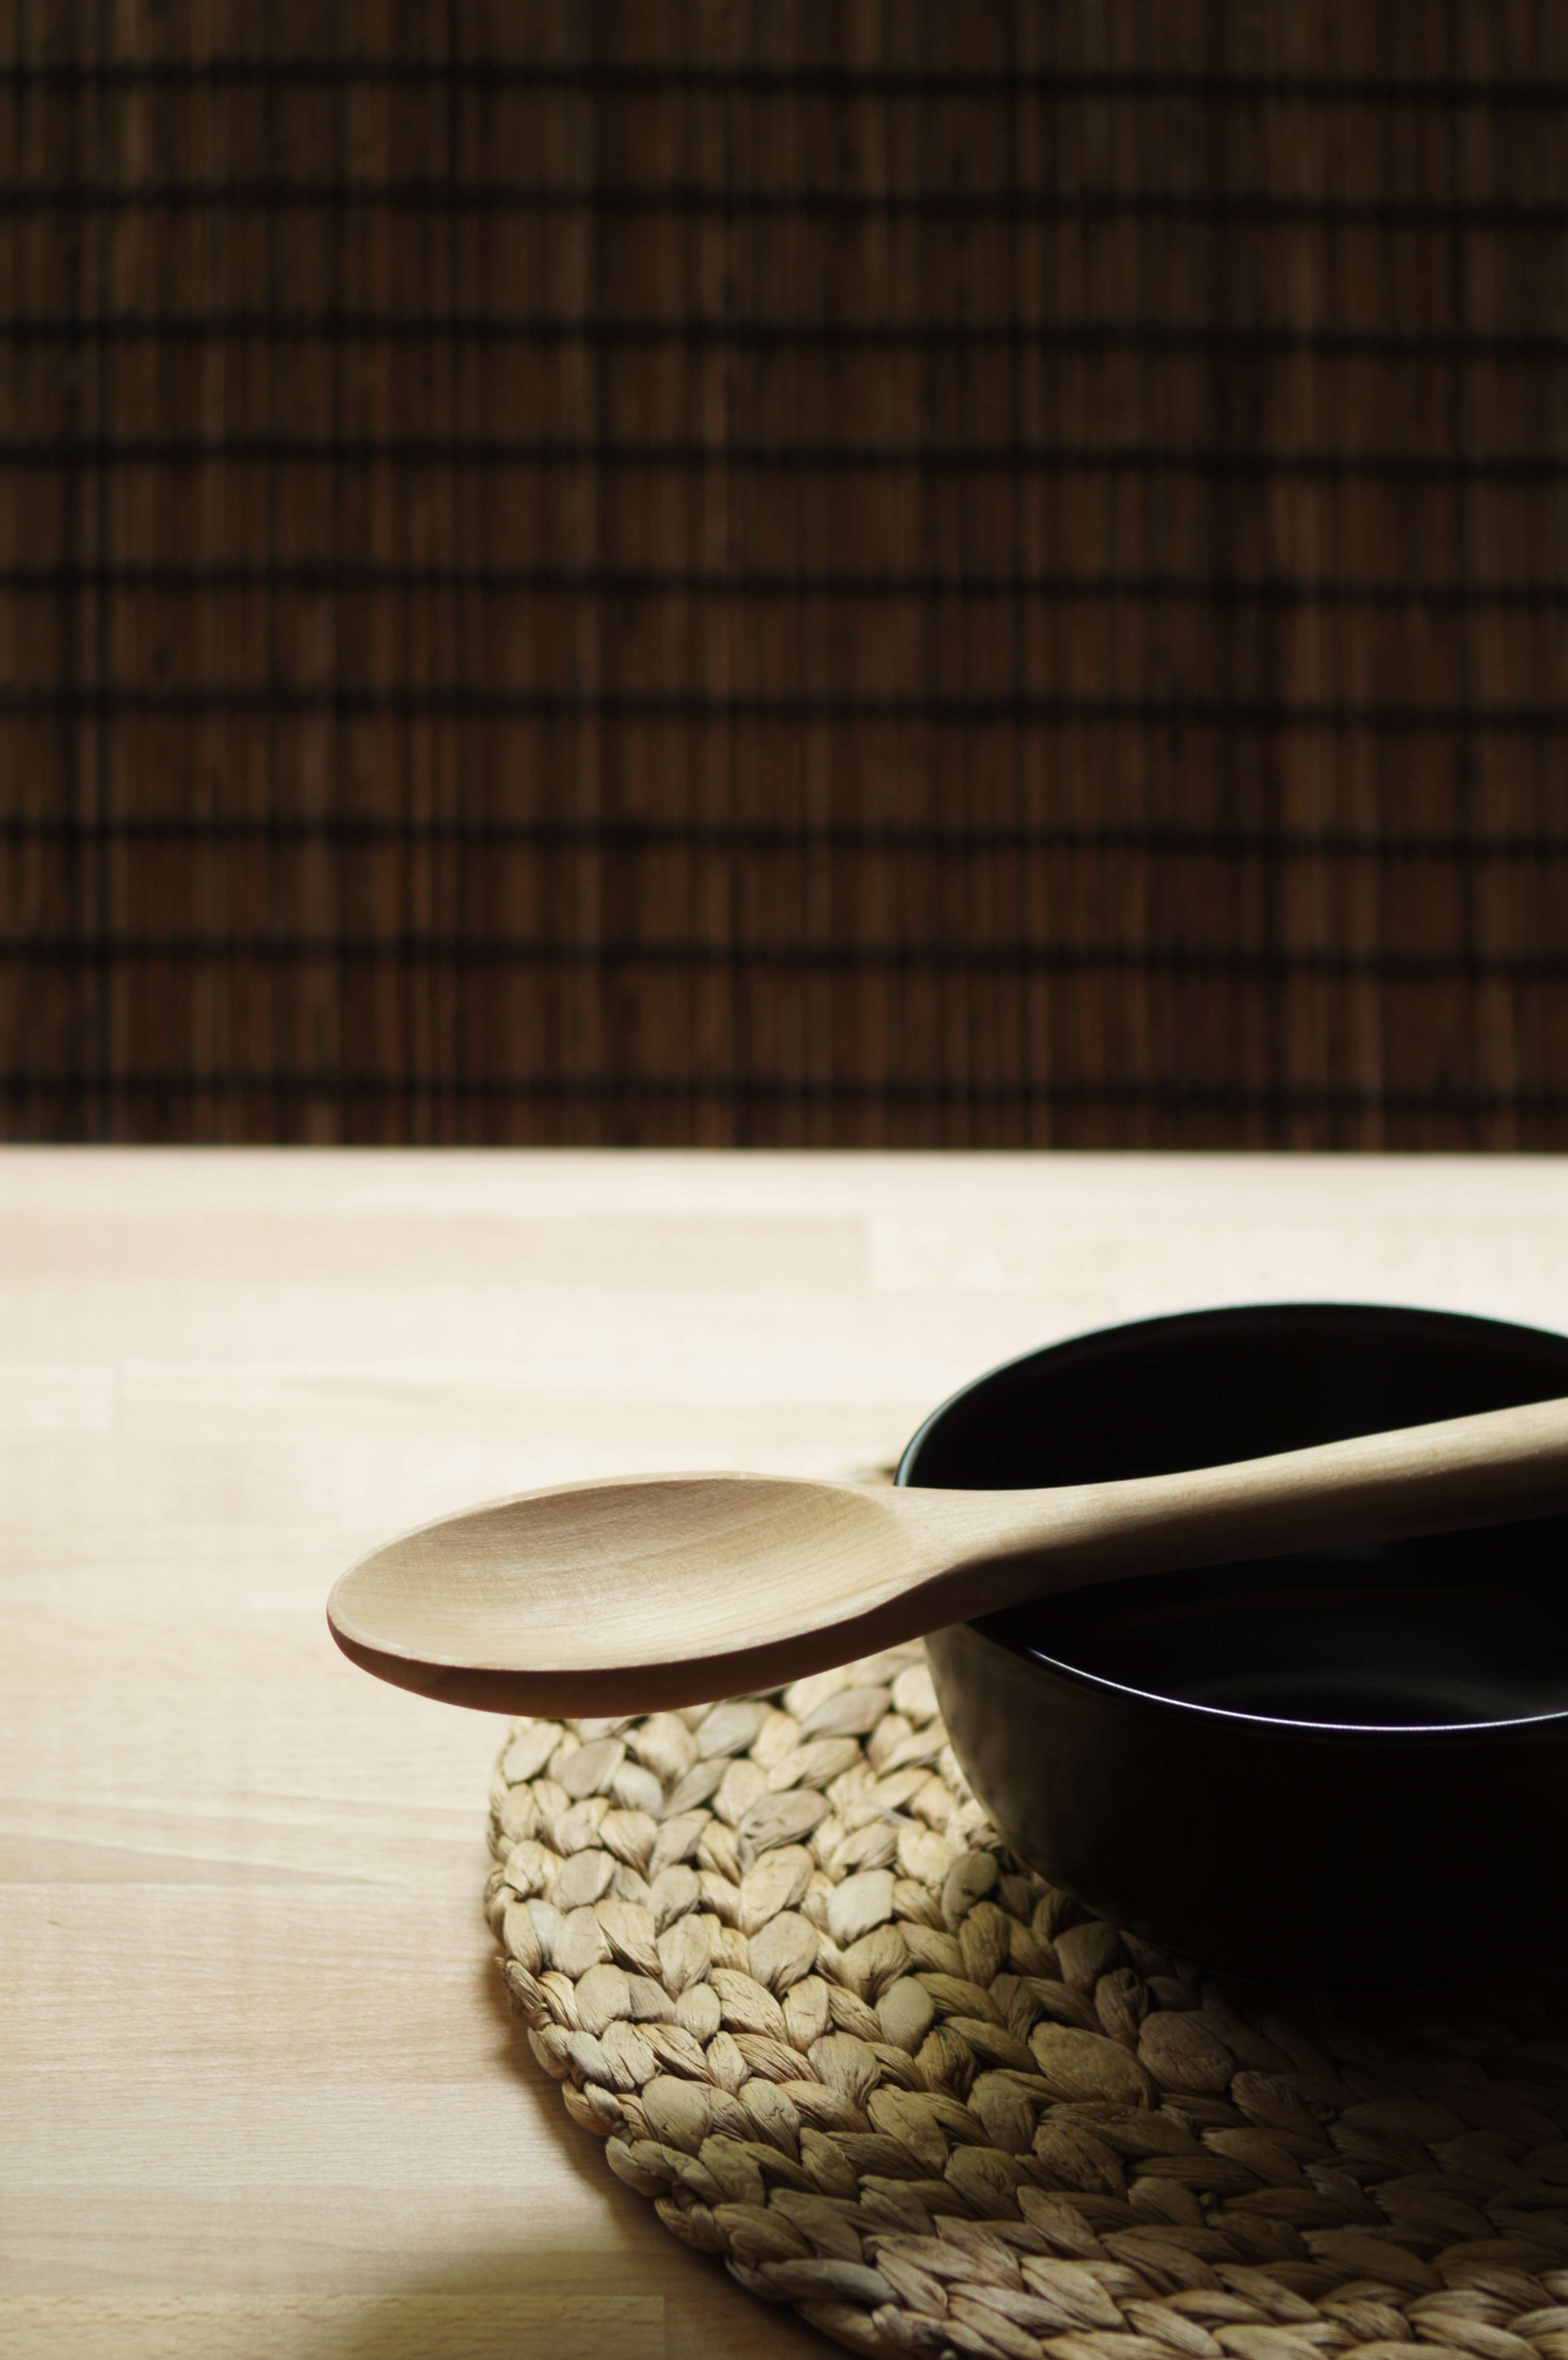
table, nature, board, wood, texture, floor, old, village, ceramic, furniture, lighting, spoon, background, boards, shape, the background, the art of, flooring, the structure of the, the bowl